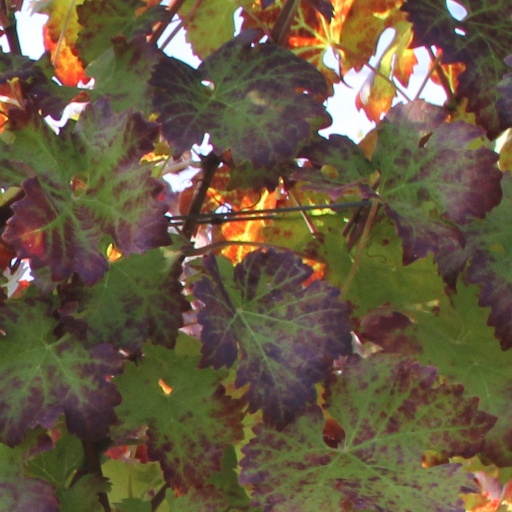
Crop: grape